Perry Farrell

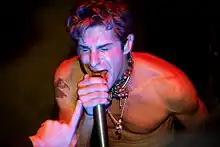
Perry Farrell with Jane's Addiction December 3, 2009

In 2018, Farrell announced that he would be the frontman for a new music project, the Kind Heaven Orchestra. Farrell's wife Etty Farrell was on backing vocals, Matt Chamberlain of Pearl Jam, Chris Cheney and keyboardist Matt Rohde from Jane's Addiction also part of the lineup. Kind Heaven Orchestra debuted at the first ever Bill Graham Festival of Lights.